Pre-Nuragic Sardinia

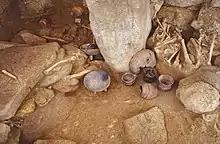
Tomb of Bingia 'e Monti, skeletal remains and Beaker pottery

The Ozieri culture (3200-2700 BC), also known as the "culture of St. Michael", is named after the homonymous cave in the municipality of Ozieri where were found important evidences. In fact, in that site were found finely crafted vases, elegantly decorated with geometric designs incised on clay and painted with red ocher. The older are round in shape and just finished, while those of a later period are highly stylized and more refined.